Question: Please indicate a possible affordance area of the book that can be used for holding
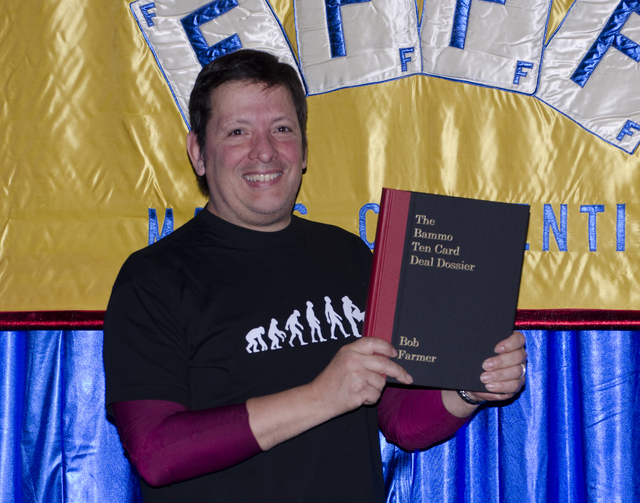
Answer: [351.4375, 182.007, 536.753, 396.002]